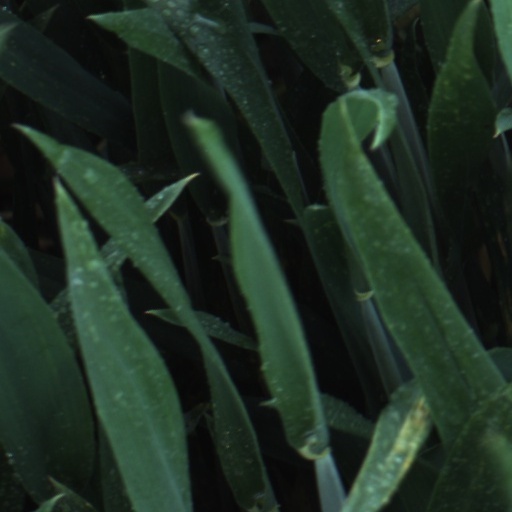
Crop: wheat